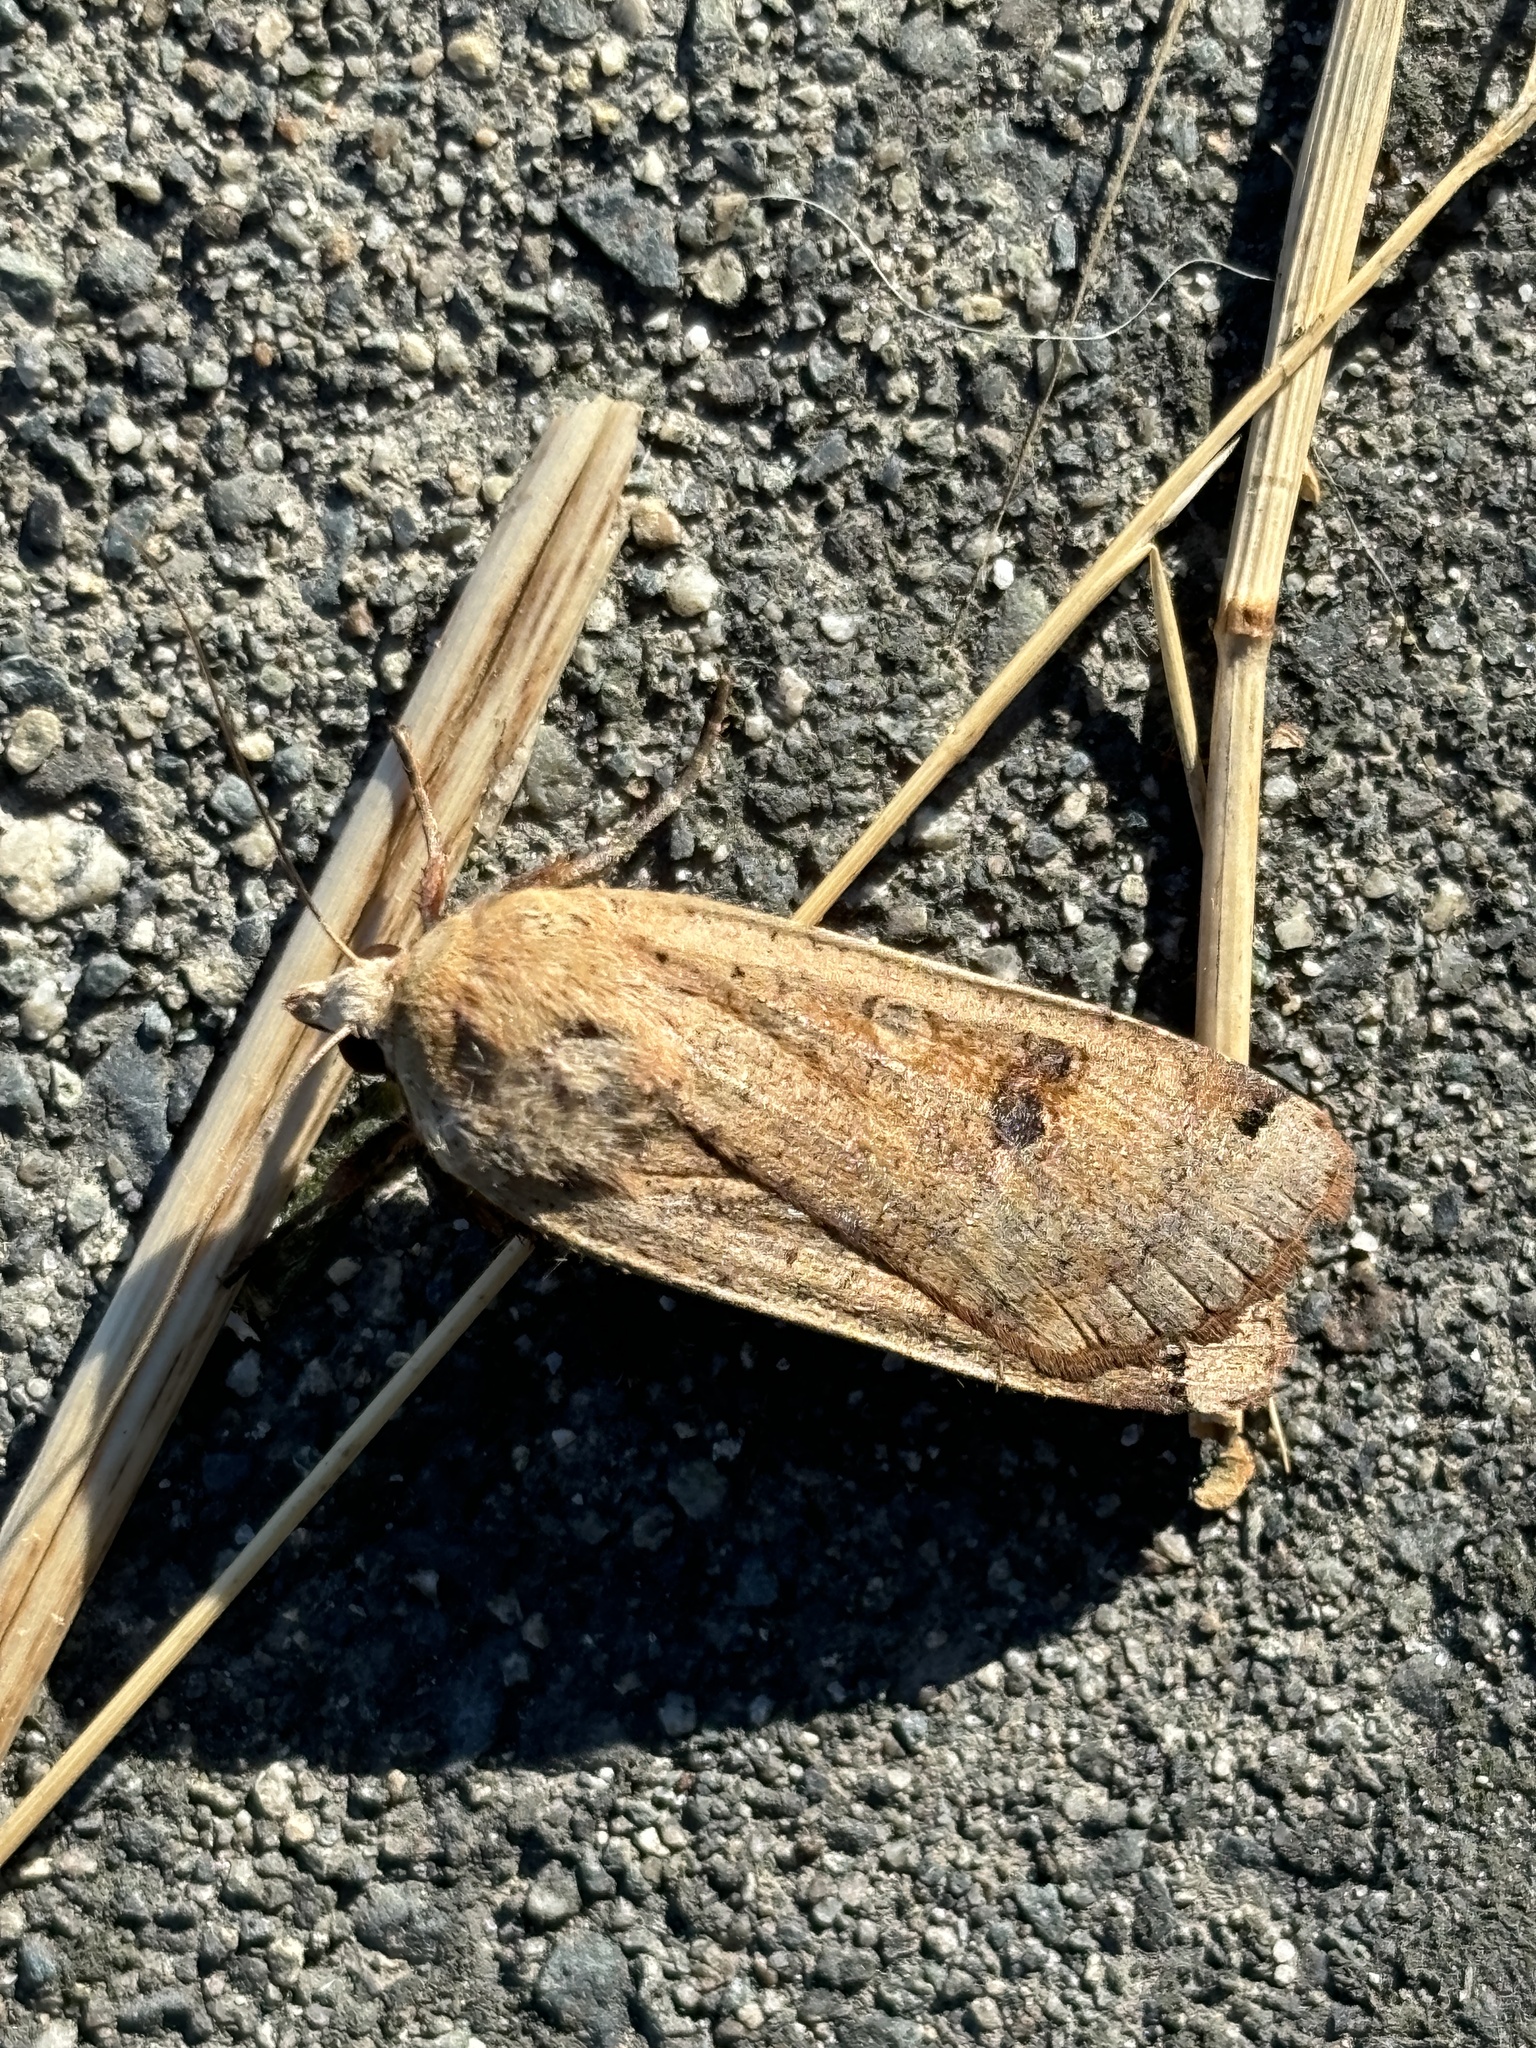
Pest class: cutworms